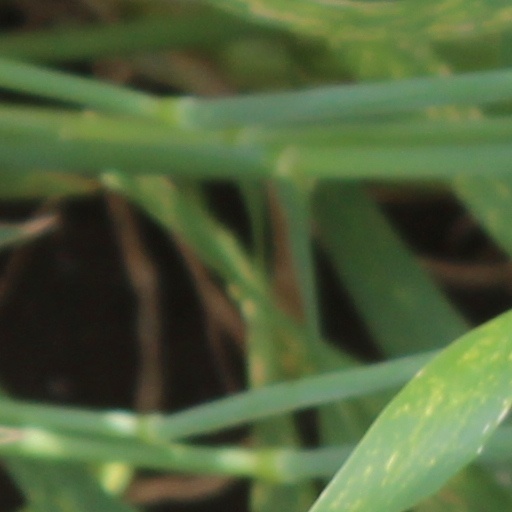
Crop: wheat